Apollo Guidance Computer

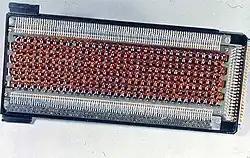
AGC core rope memory (ROM)

Block I AGC memory was organized into 1 kiloword banks. The lowest bank (bank 0) was erasable memory (RAM). All banks above bank 0 were fixed memory (ROM). Each AGC instruction had a 12-bit address field. The lower bits (1-10) addressed the memory inside each bank. Bits 11 and 12 selected the bank: 00 selected the erasable memory bank; 01 selected the lowest bank (bank 1) of fixed memory; 10 selected the next one (bank 2); and 11 selected the "Bank" register that could be used to select any bank above 2. Banks 1 and 2 were called "fixed-fixed" memory, because they were always available, regardless of the contents of the Bank register. Banks 3 and above were called "fixed-switchable" because the selected bank was determined by the bank register.